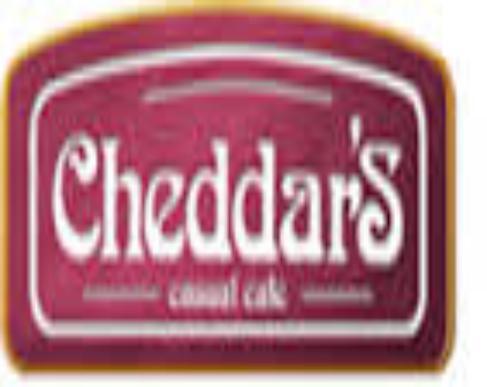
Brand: Cheader's
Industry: Food